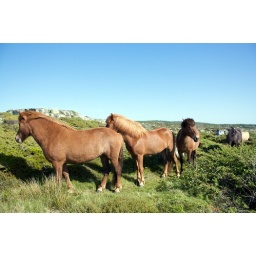
i was walking along the beach and suddenly i was surrounded by horses